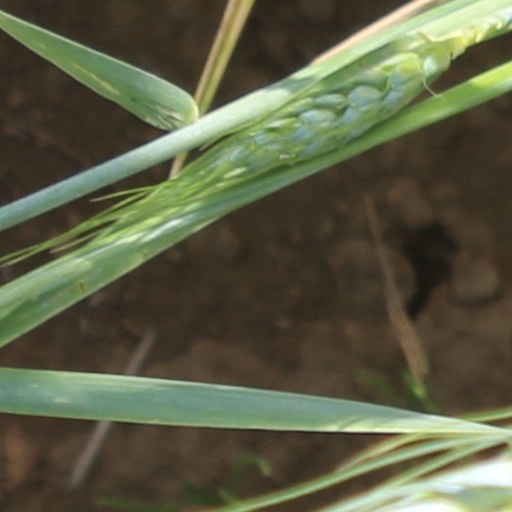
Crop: wheat